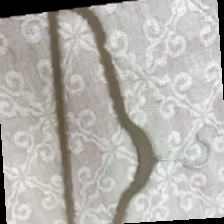
Label: no bracelet mod